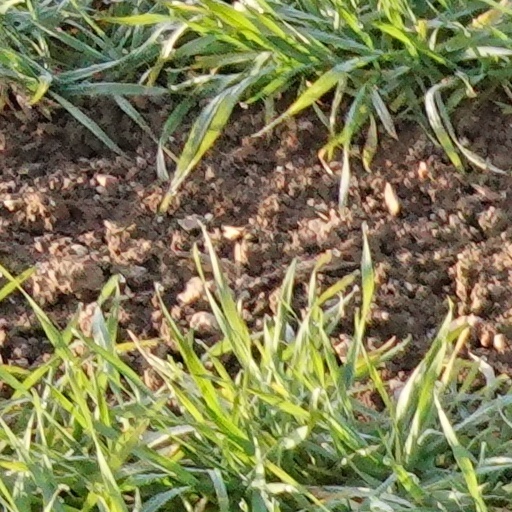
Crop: wheat